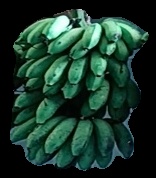
Variety: rasbale
Grade: grade2